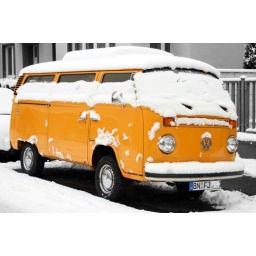
vw bus orange in schnee